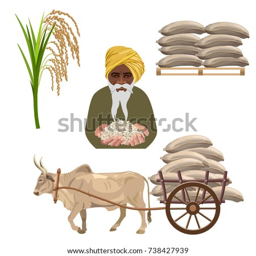
food set with a farmer and bullock cart .